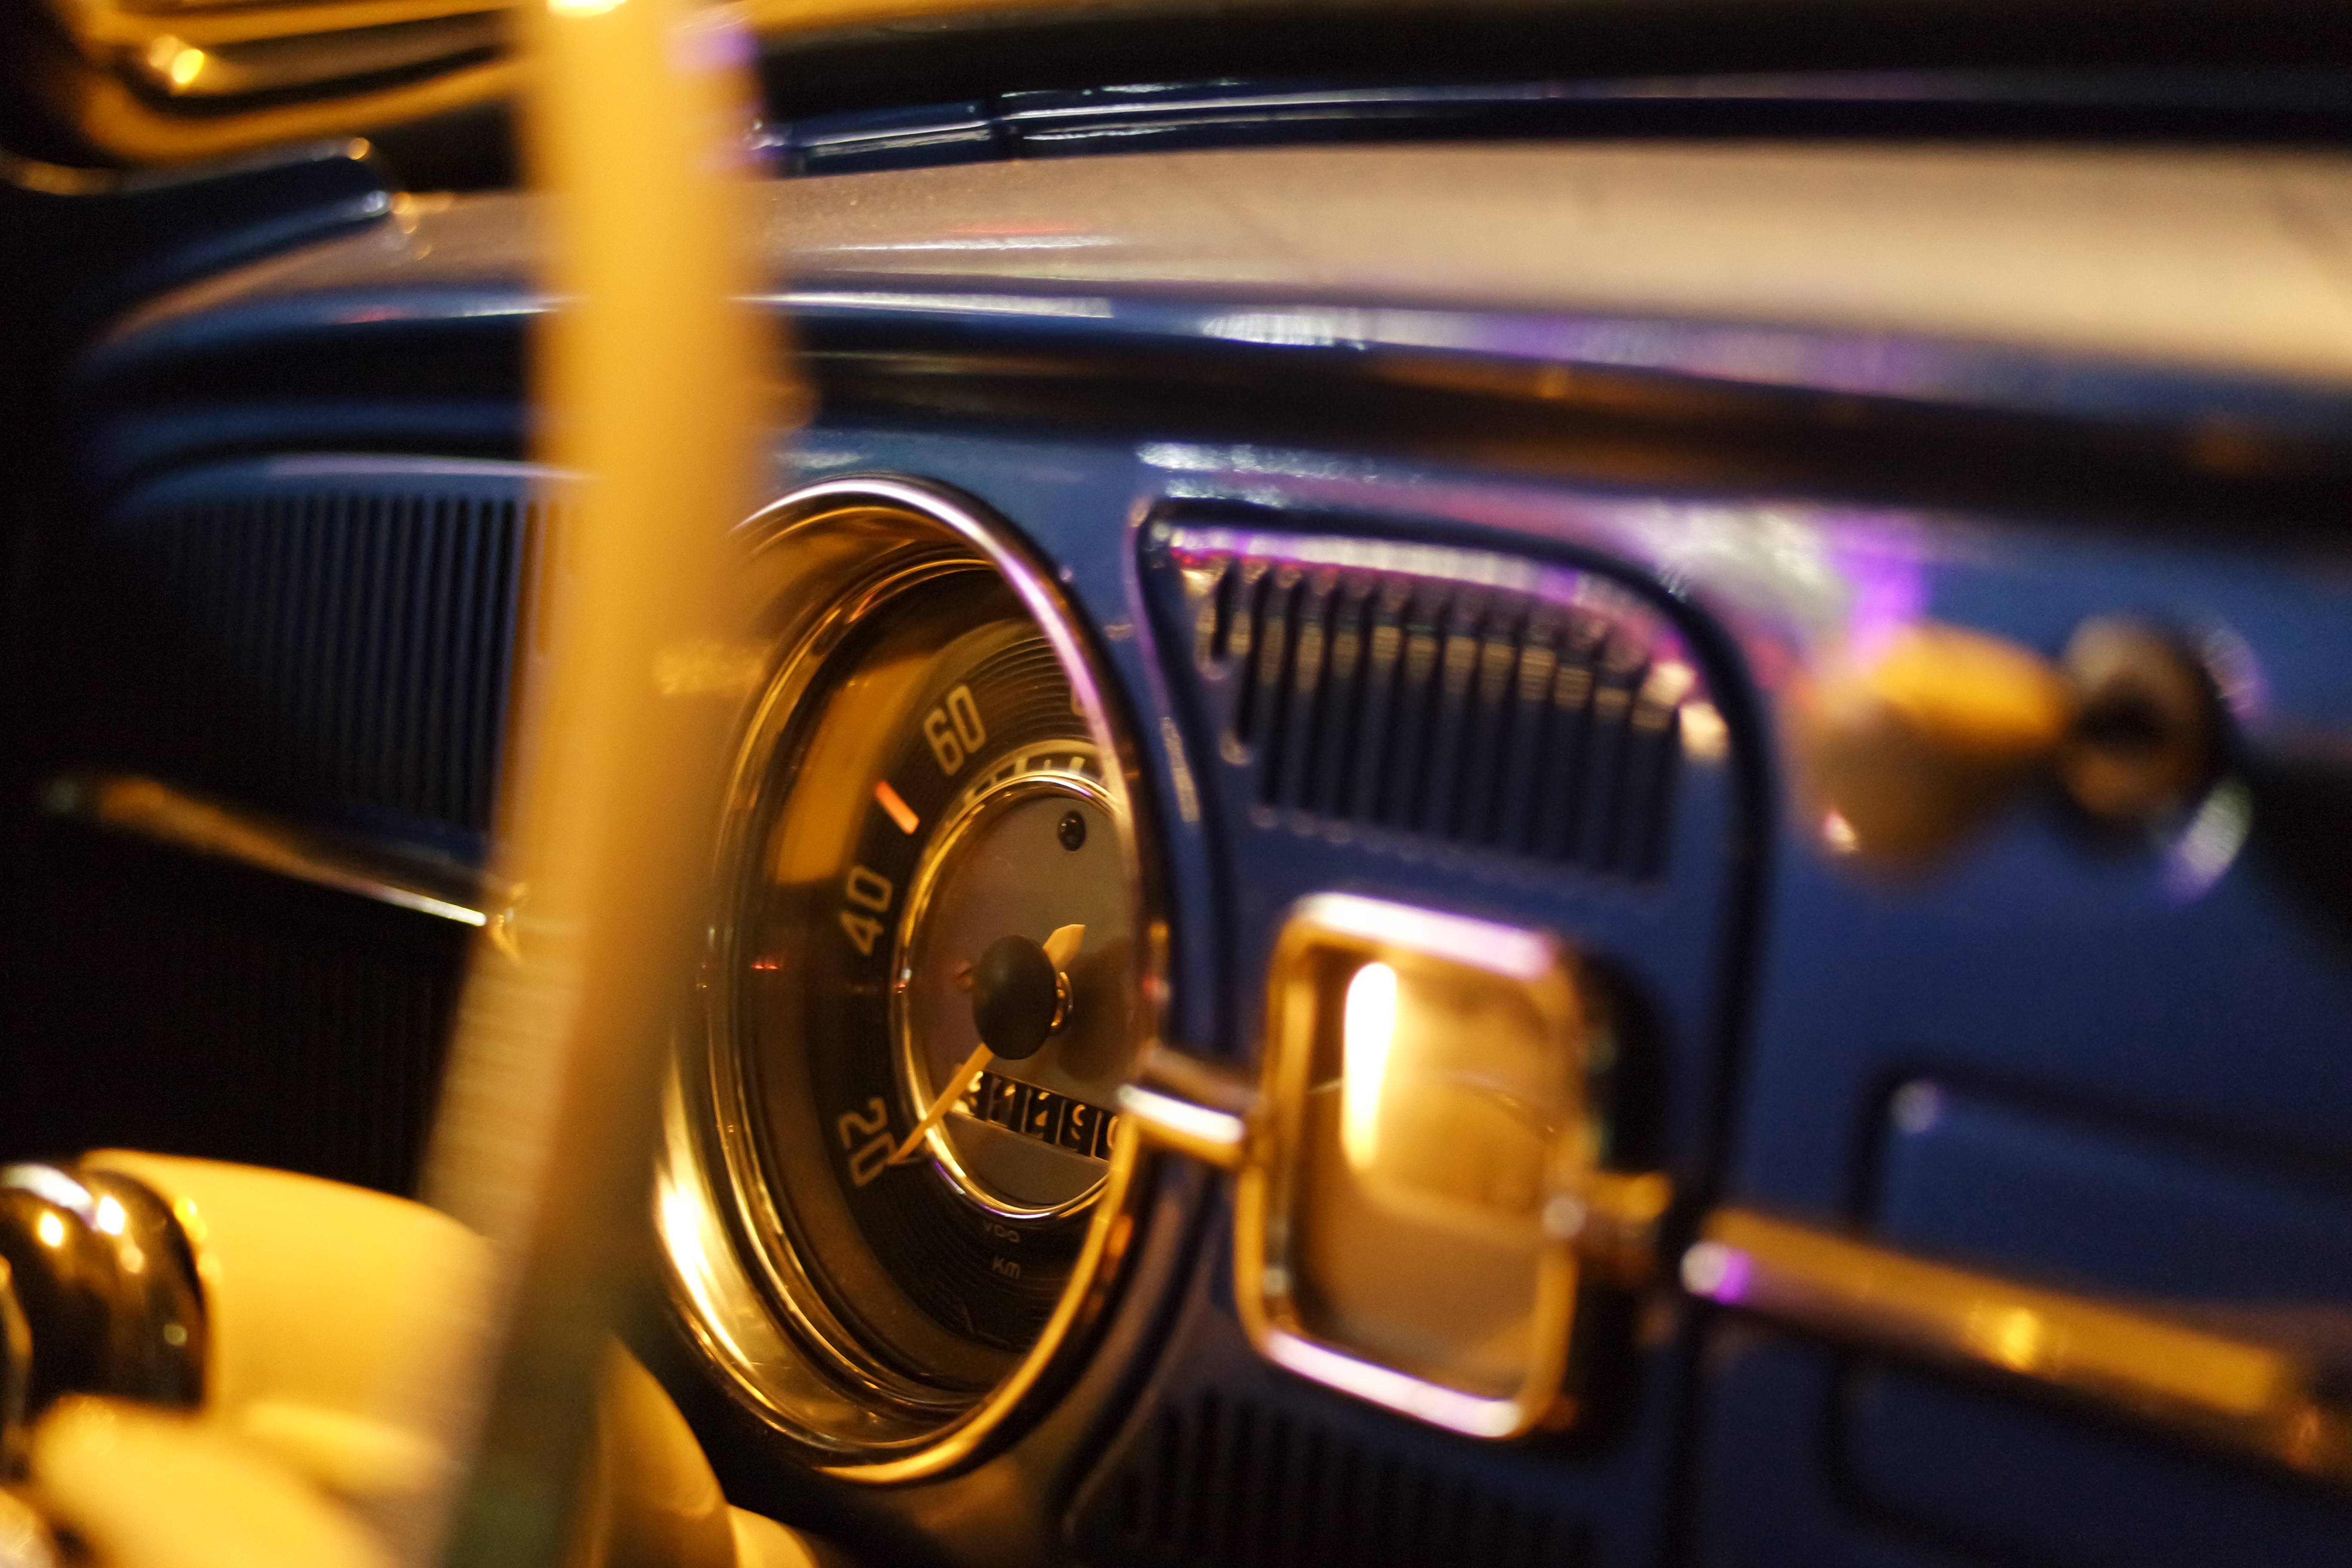
car, vintage, wheel, automobile, retro, interior, transportation, vehicle, stallion, auto, steering wheel, yellow, dashboard, speedometer, automotive, sports car, muscle car, supercar, chrome, engineering, steering, classic, 1960, iconic, auto show, land vehicle, automobile make, automotive design, chromed